Langli (island)

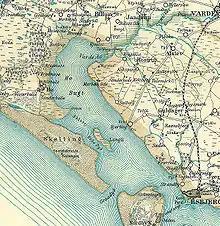
Map of Ho Bugt

It is long and is accessible from Ho over a long causeway at low tide. Langli (original “Langeleje” = long camp) was up to the flood of 1634 part of a peninsula. Afterwards sea-laterally a second peninsula (today Skallingen) began to develop itself, which from now on protected Langli.